Cornwell Scout Badge

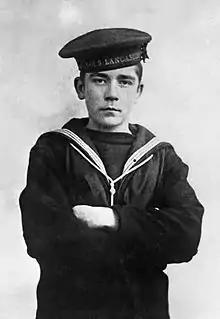
A press photograph of John Travers Cornwell VC, thought to have been posed by his younger brother, George.

John Travers Cornwell, known as "Jack", was a 16-year-old Boy Seaman First Class on board the Royal Navy light cruiser, HMS "Chester". At the Battle of Jutland on 31 May 1916, "Chester" came under heavy fire from four German cruisers that she had encountered in poor visibility, incurring numerous casualties among the exposed crew members working the guns. Jack's captain later wrote; "Boy (1st Class) John Travers Cornwell of the "Chester" was mortally wounded early in the action. He nevertheless remained standing alone at a most exposed post, quietly awaiting orders till the end of the action, with the gun's crew dead and wounded all round him".